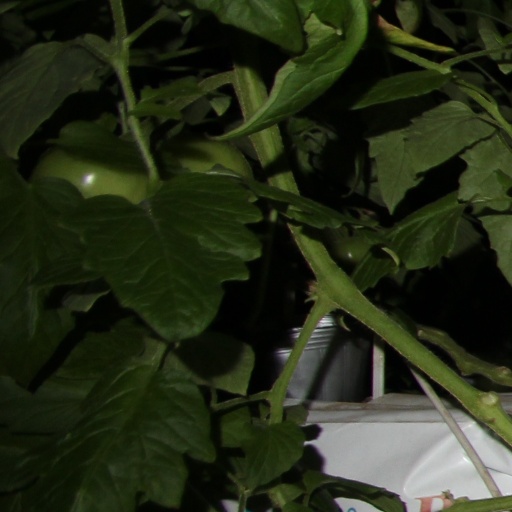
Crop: tomato